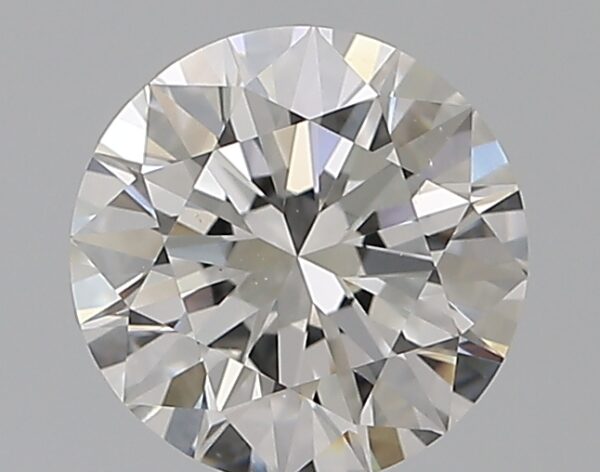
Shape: round
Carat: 1.21
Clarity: VS2
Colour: F
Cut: EX
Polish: EX
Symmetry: EX
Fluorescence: N
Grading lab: GIA
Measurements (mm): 6.83 x 6.87 x 4.22